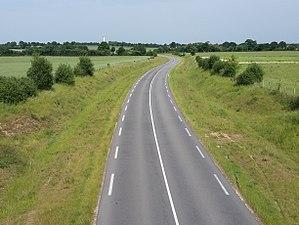
Contournement de Loiré, Maine-et-Loire, France.
Loiré est une commune française située dans le département de Maine-et-Loire, en région Pays de la Loire.